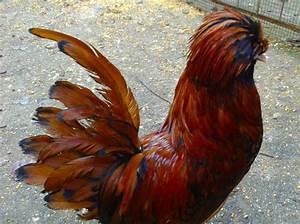
chicken